The Last Blow

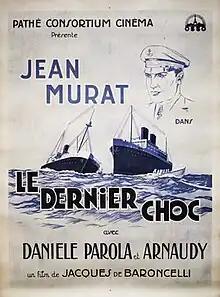

The Last Blow (French: Le dernier choc) is a 1932 French drama film directed by Jacques de Baroncelli and starring Jean Murat, Danièle Parola and Robert Ancelin. A separate Spanish-language version "Fog" was also made.